Kevin J. Schreiber

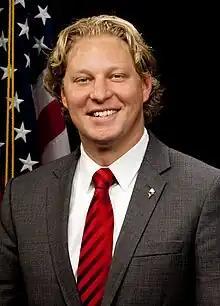

Kevin Schreiber (born March 8, 1980) was a member of the Pennsylvania House of Representatives, representing the 95th district from 2013 to 2016.